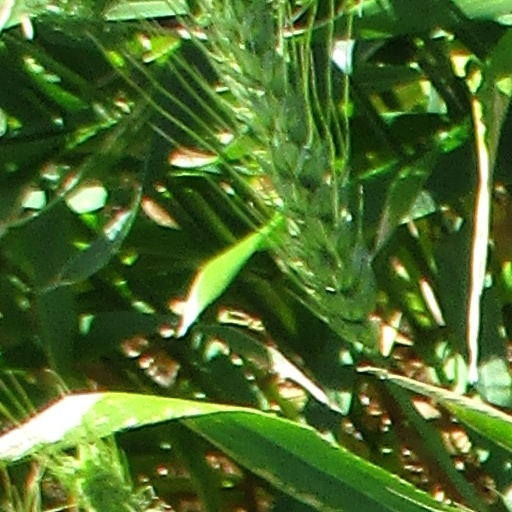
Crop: wheat